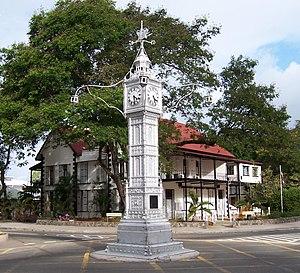
Victoria est la capitale et la plus grande ville des Seychelles. Elle est située sur la côte nord-est de l'île de Mahé, île principale de l'archipel. Cette capitale de 24 701 habitants concentre plus d'un tiers de la population seychelloise.